Gulf War order of battle: United States Navy

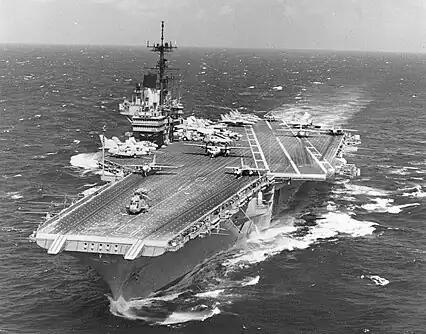
USS Independence CV-62 at sea.

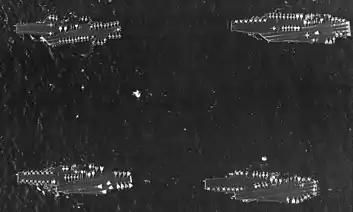
Aircraft Carriers USS "Theodore Roosevelt" (top right), "Midway" (top left), "Ranger" (bottom left) and "America" (bottom right), as part of Battle Force Zulu in the Persian Gulf. Midway was the flagship of Battle Force Zulu.

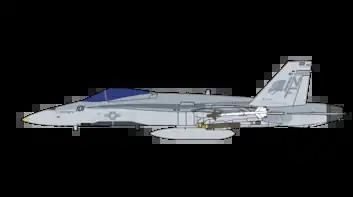
NF101 (BuNo 162887), an F/A-18A Hornet assigned to VFA-195 Dambusters aboard the USS Midway, CV-41 in the 1991 Gulf War.

Unlike the other carriers in the Gulf War, USS Midway couldn't carry the S-3 Viking or the F-14 Tomcat due to her size constraints meaning the ship instead had three F/A-18 squadrons.